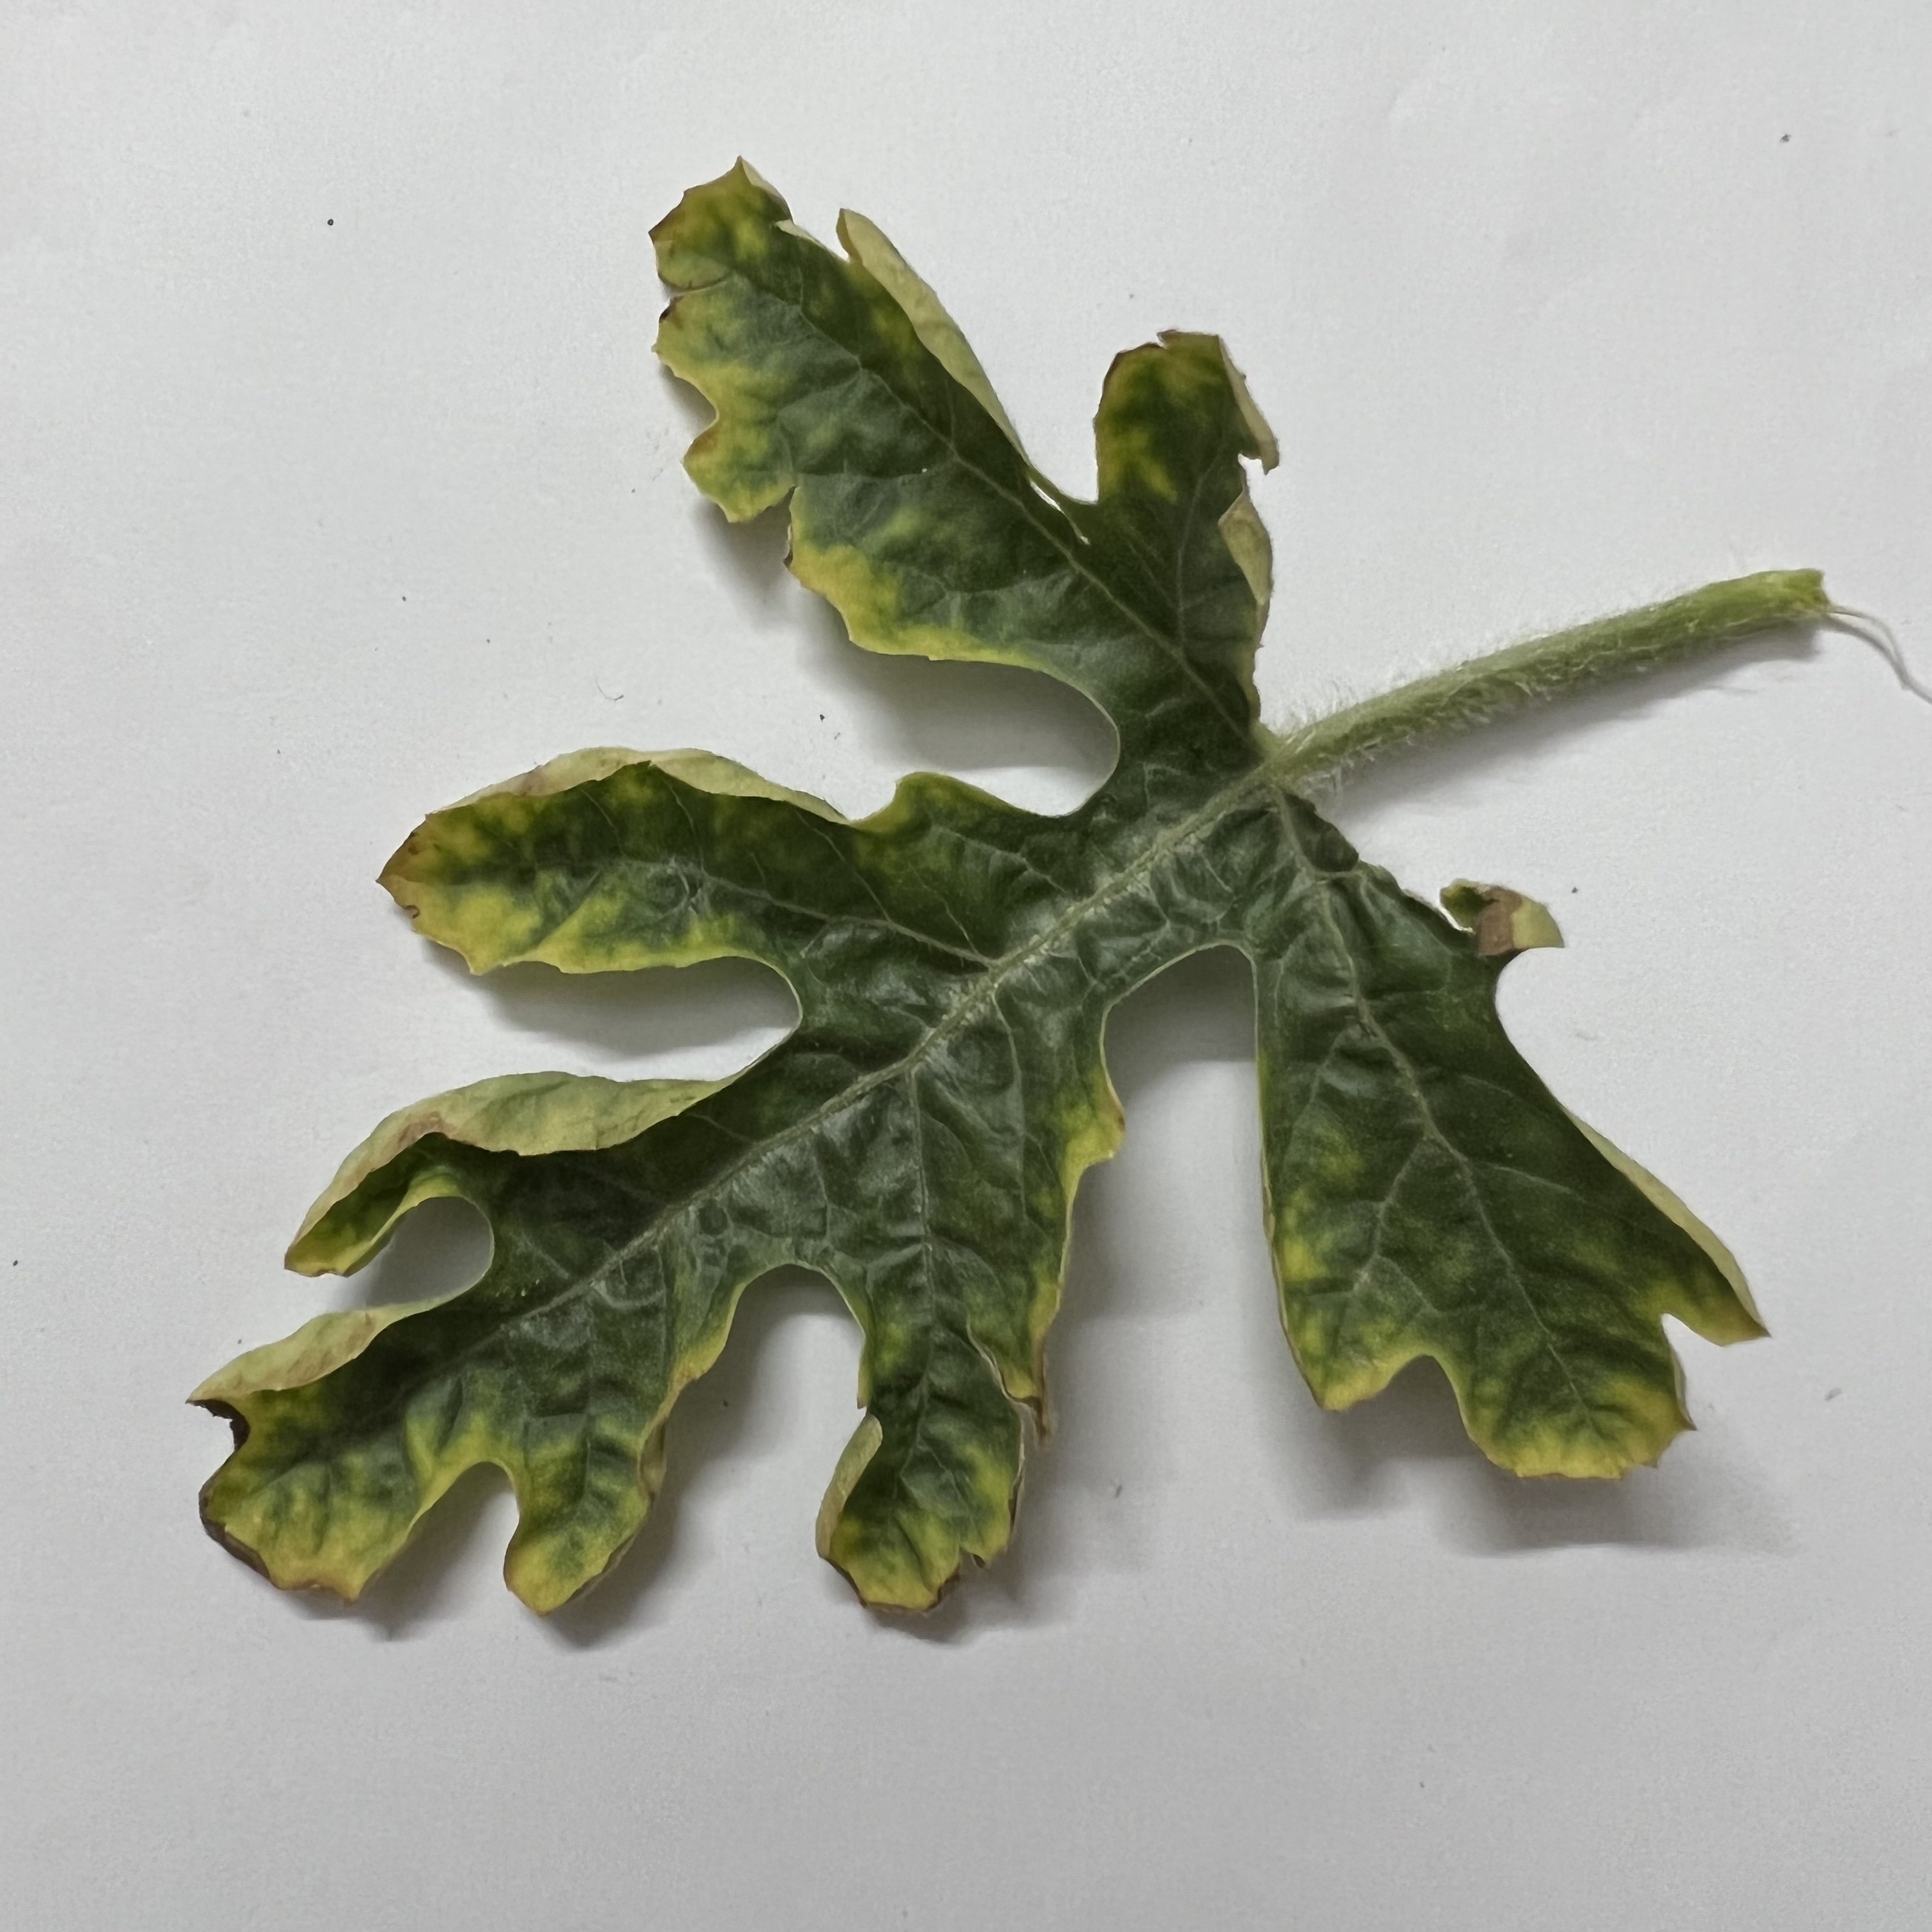
Label: Downy_Mildew